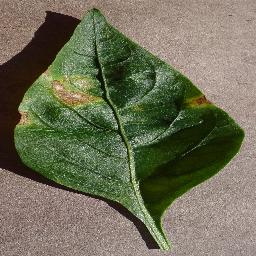
Label: Pepper,_bell___Bacterial_spot